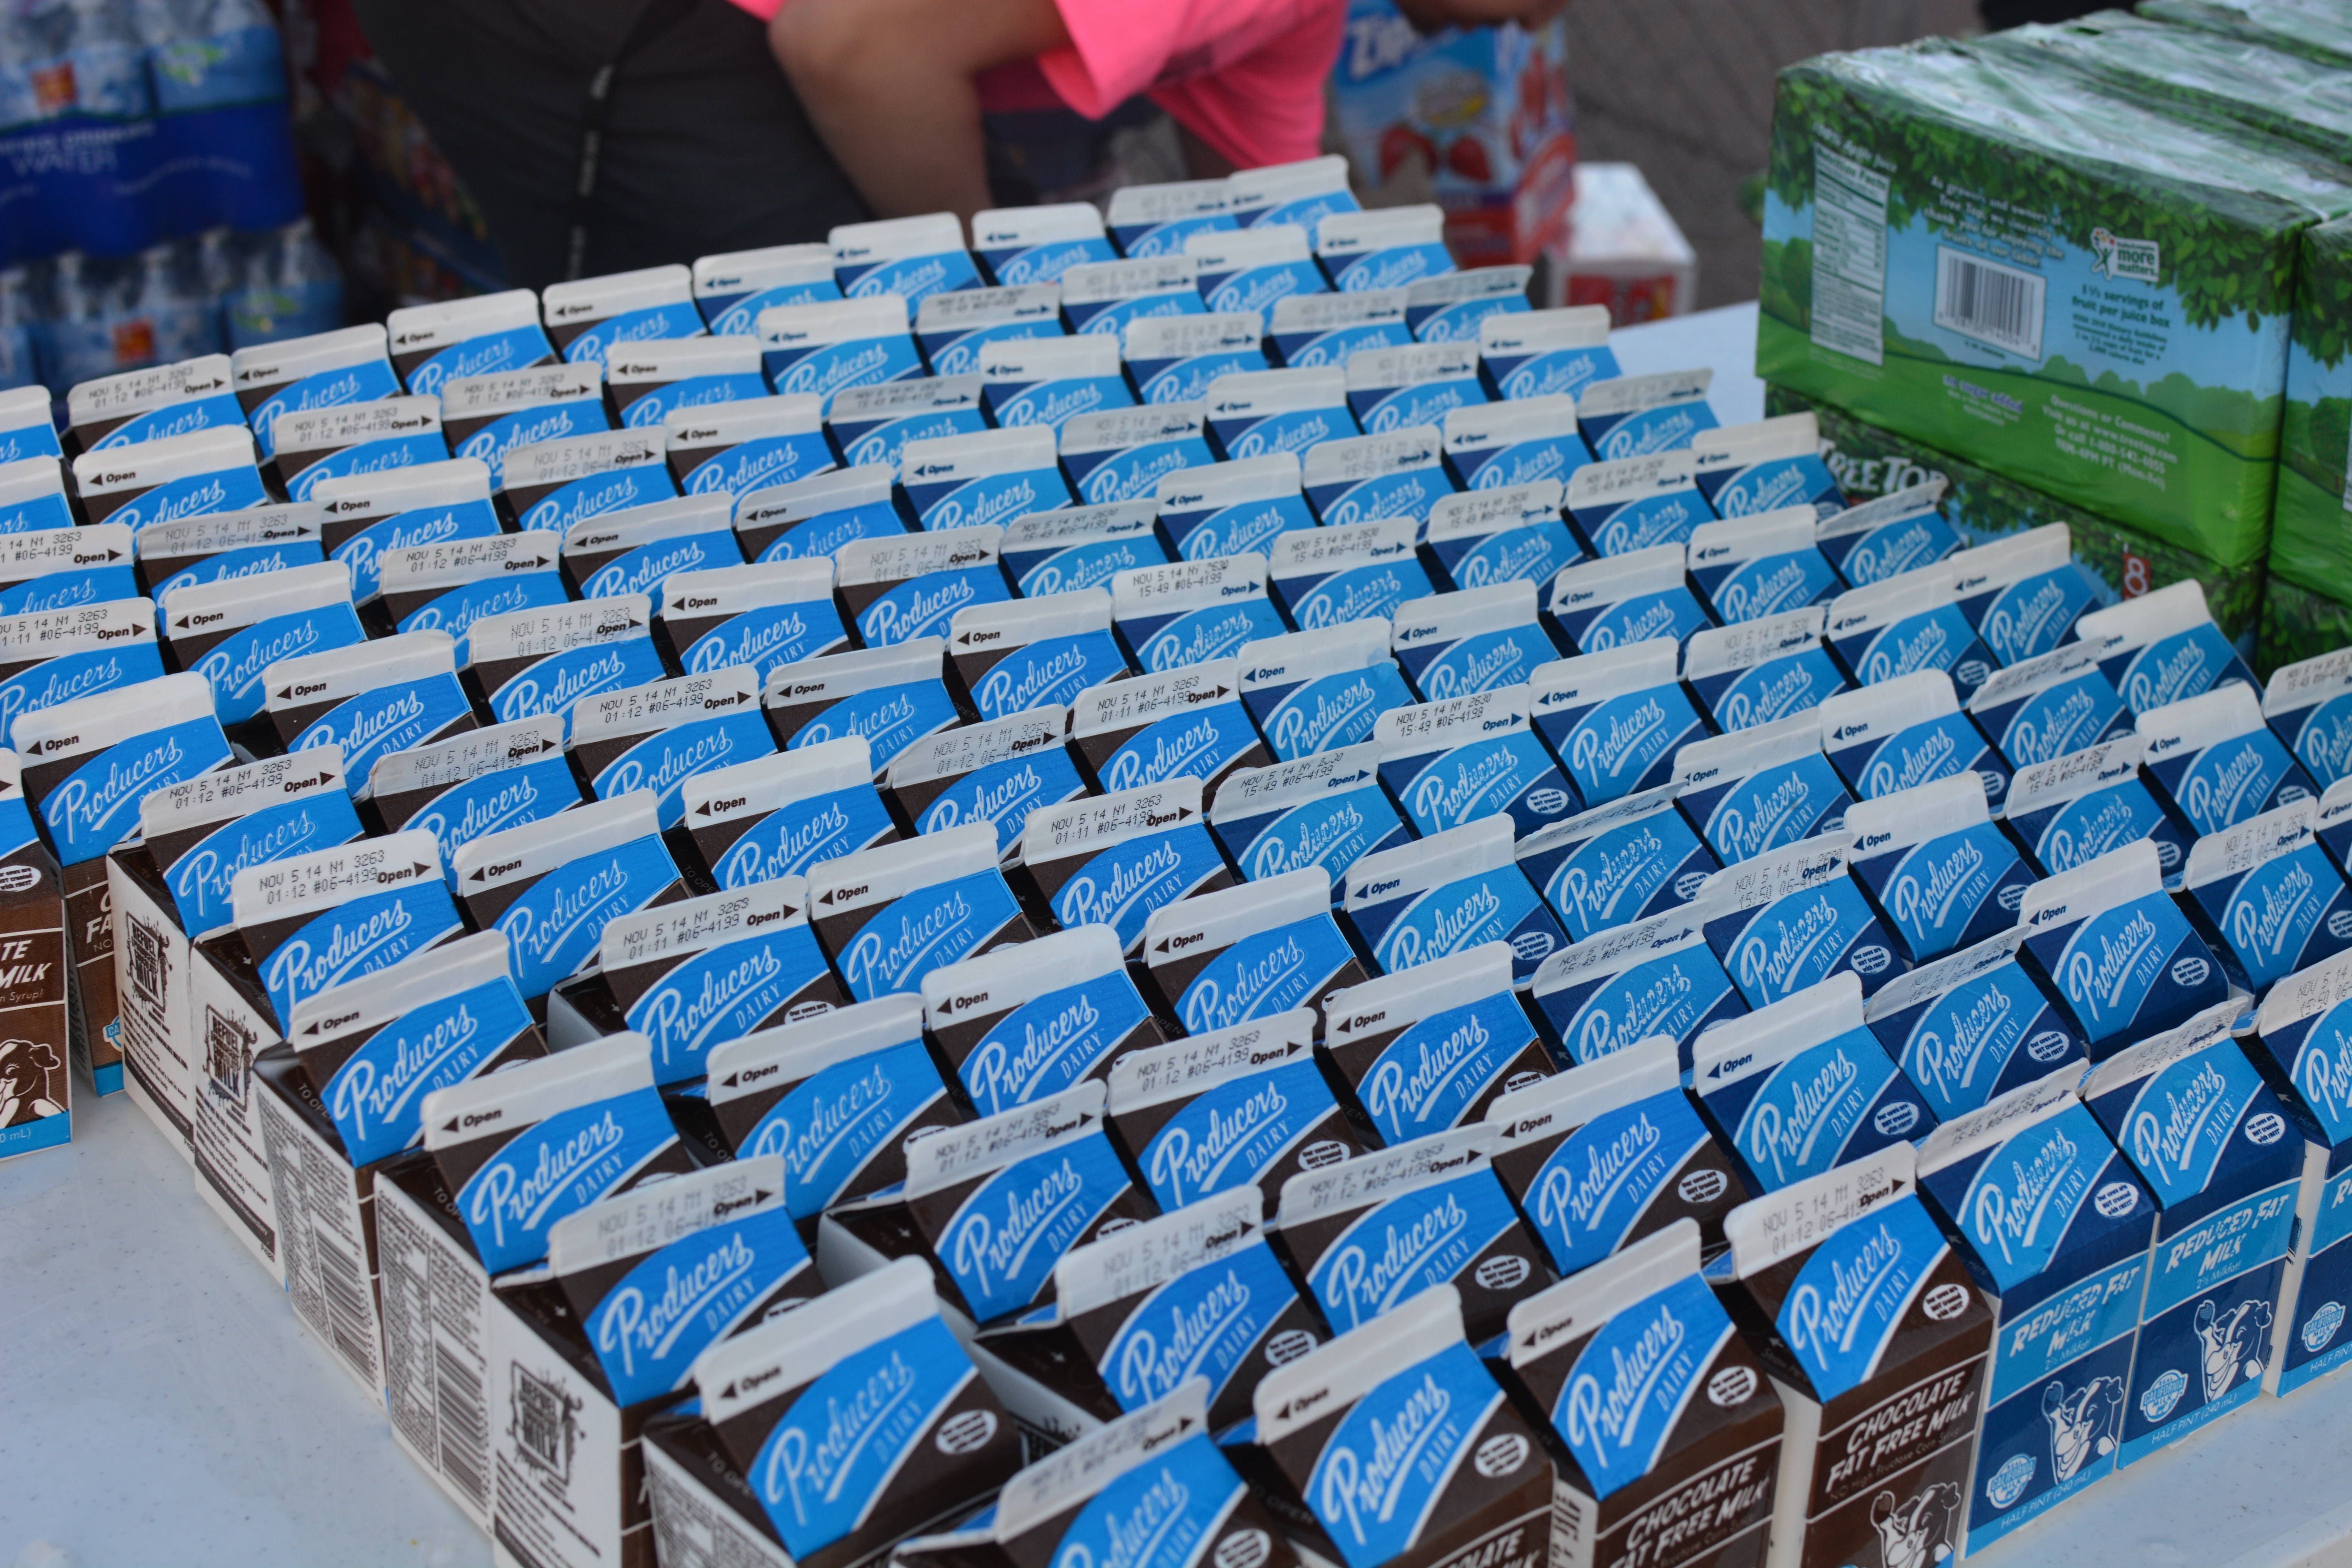
structure, milk, stadium, kids, dairy, sport venue